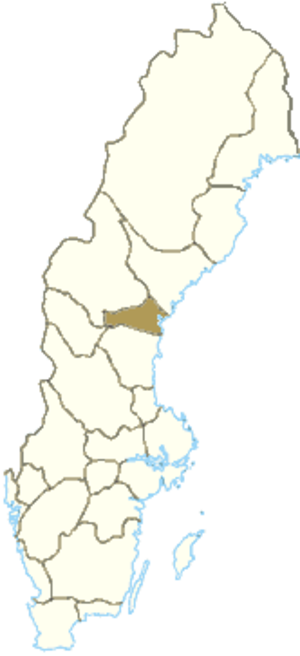
Medelpad
Medelpad
Medelpad er en lille provins i amtet Västernorrlands län i det centrale Sverige. Den største by er Sundsvall.